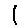
Label: 1